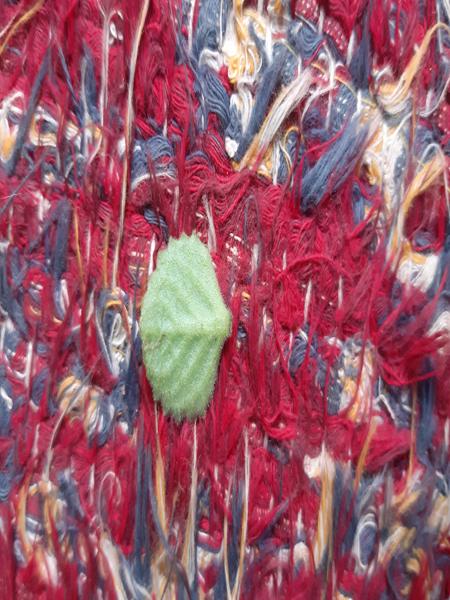
Plant: Doddpathre